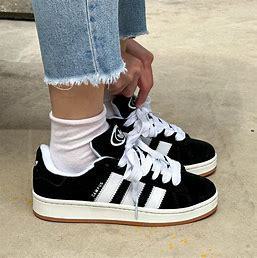
Brand: Adidas
Model: Campus